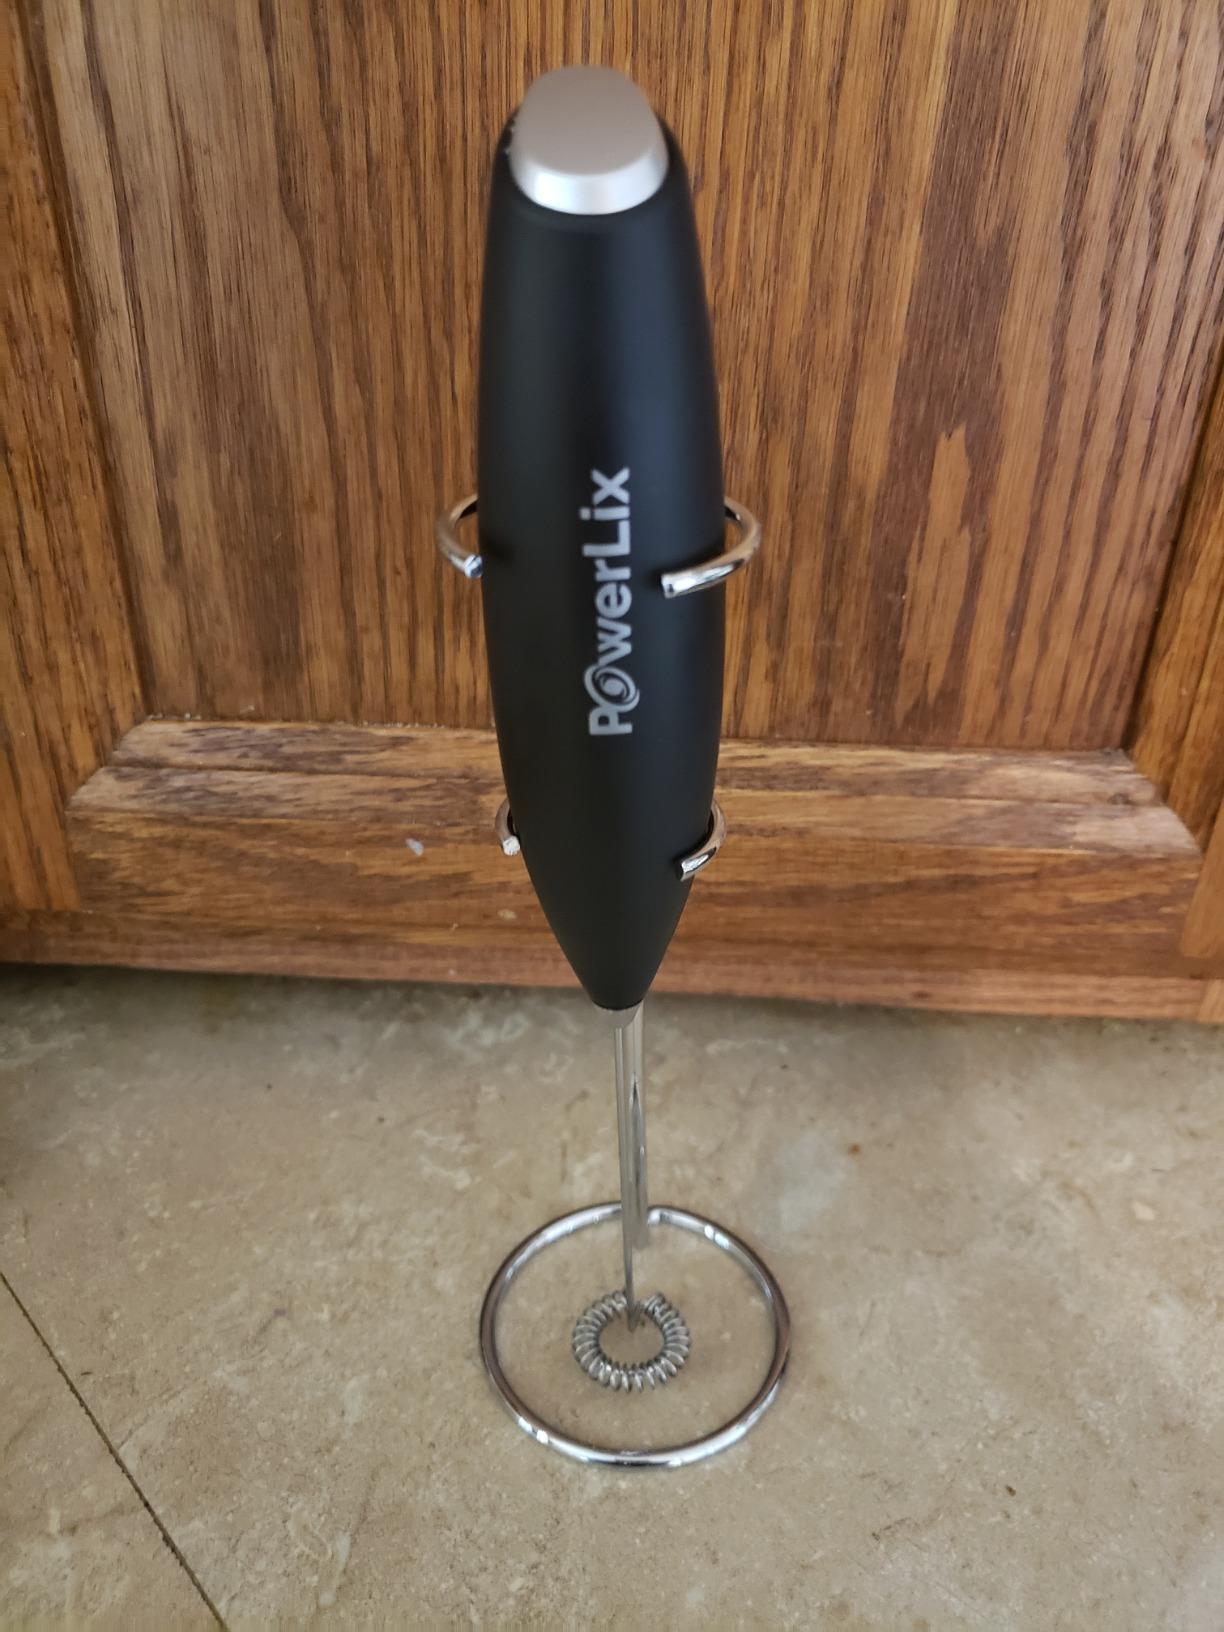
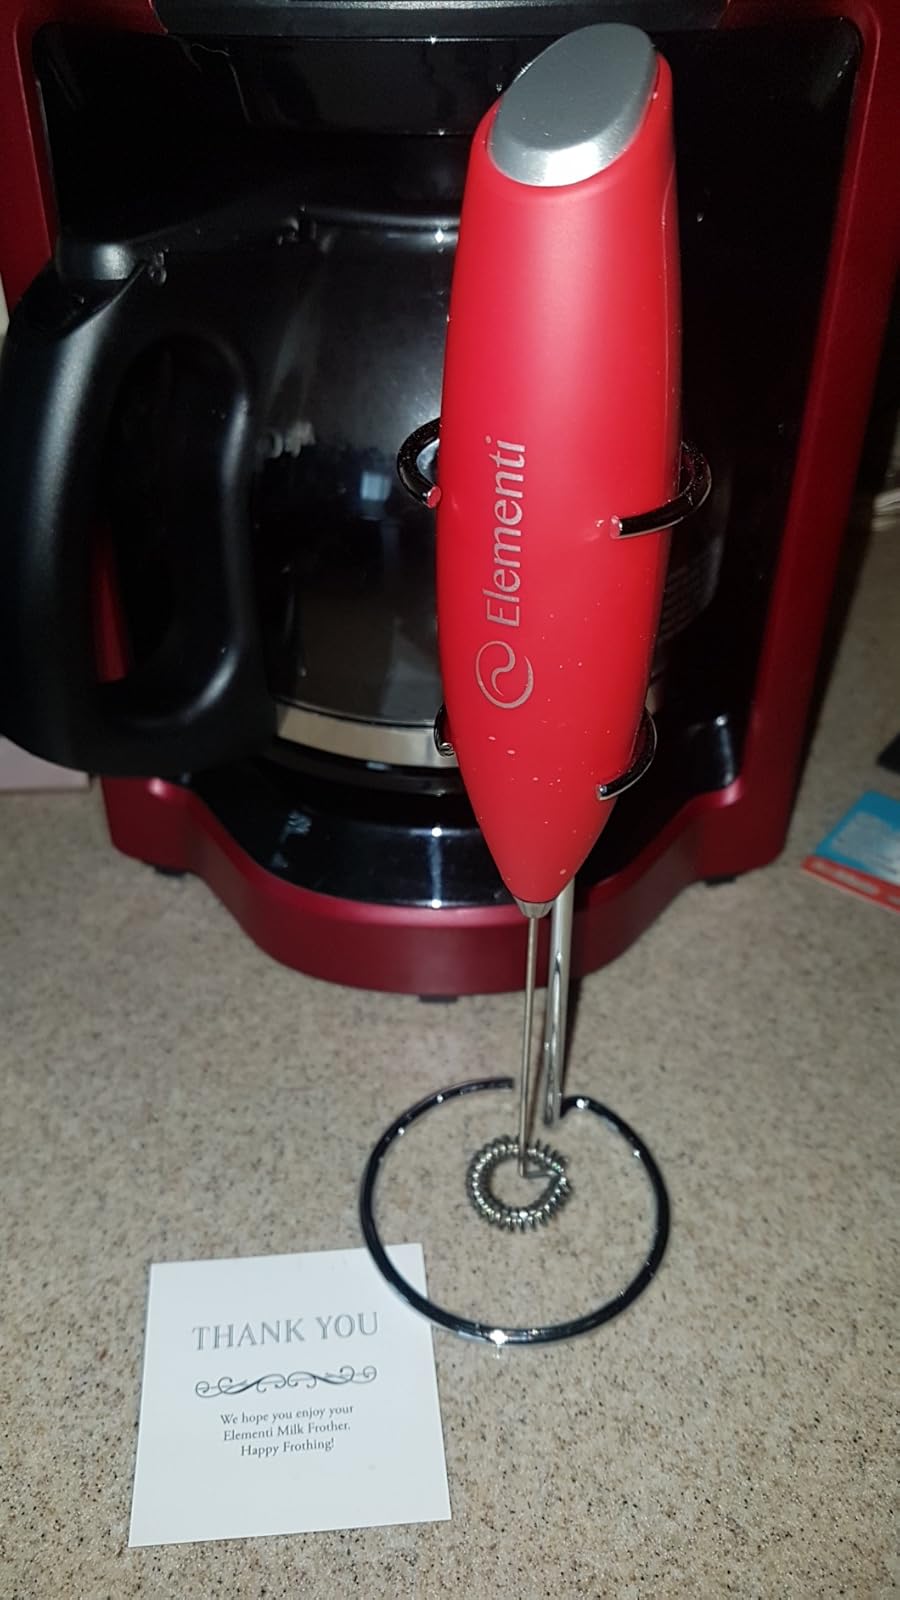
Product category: items_mixer
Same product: no